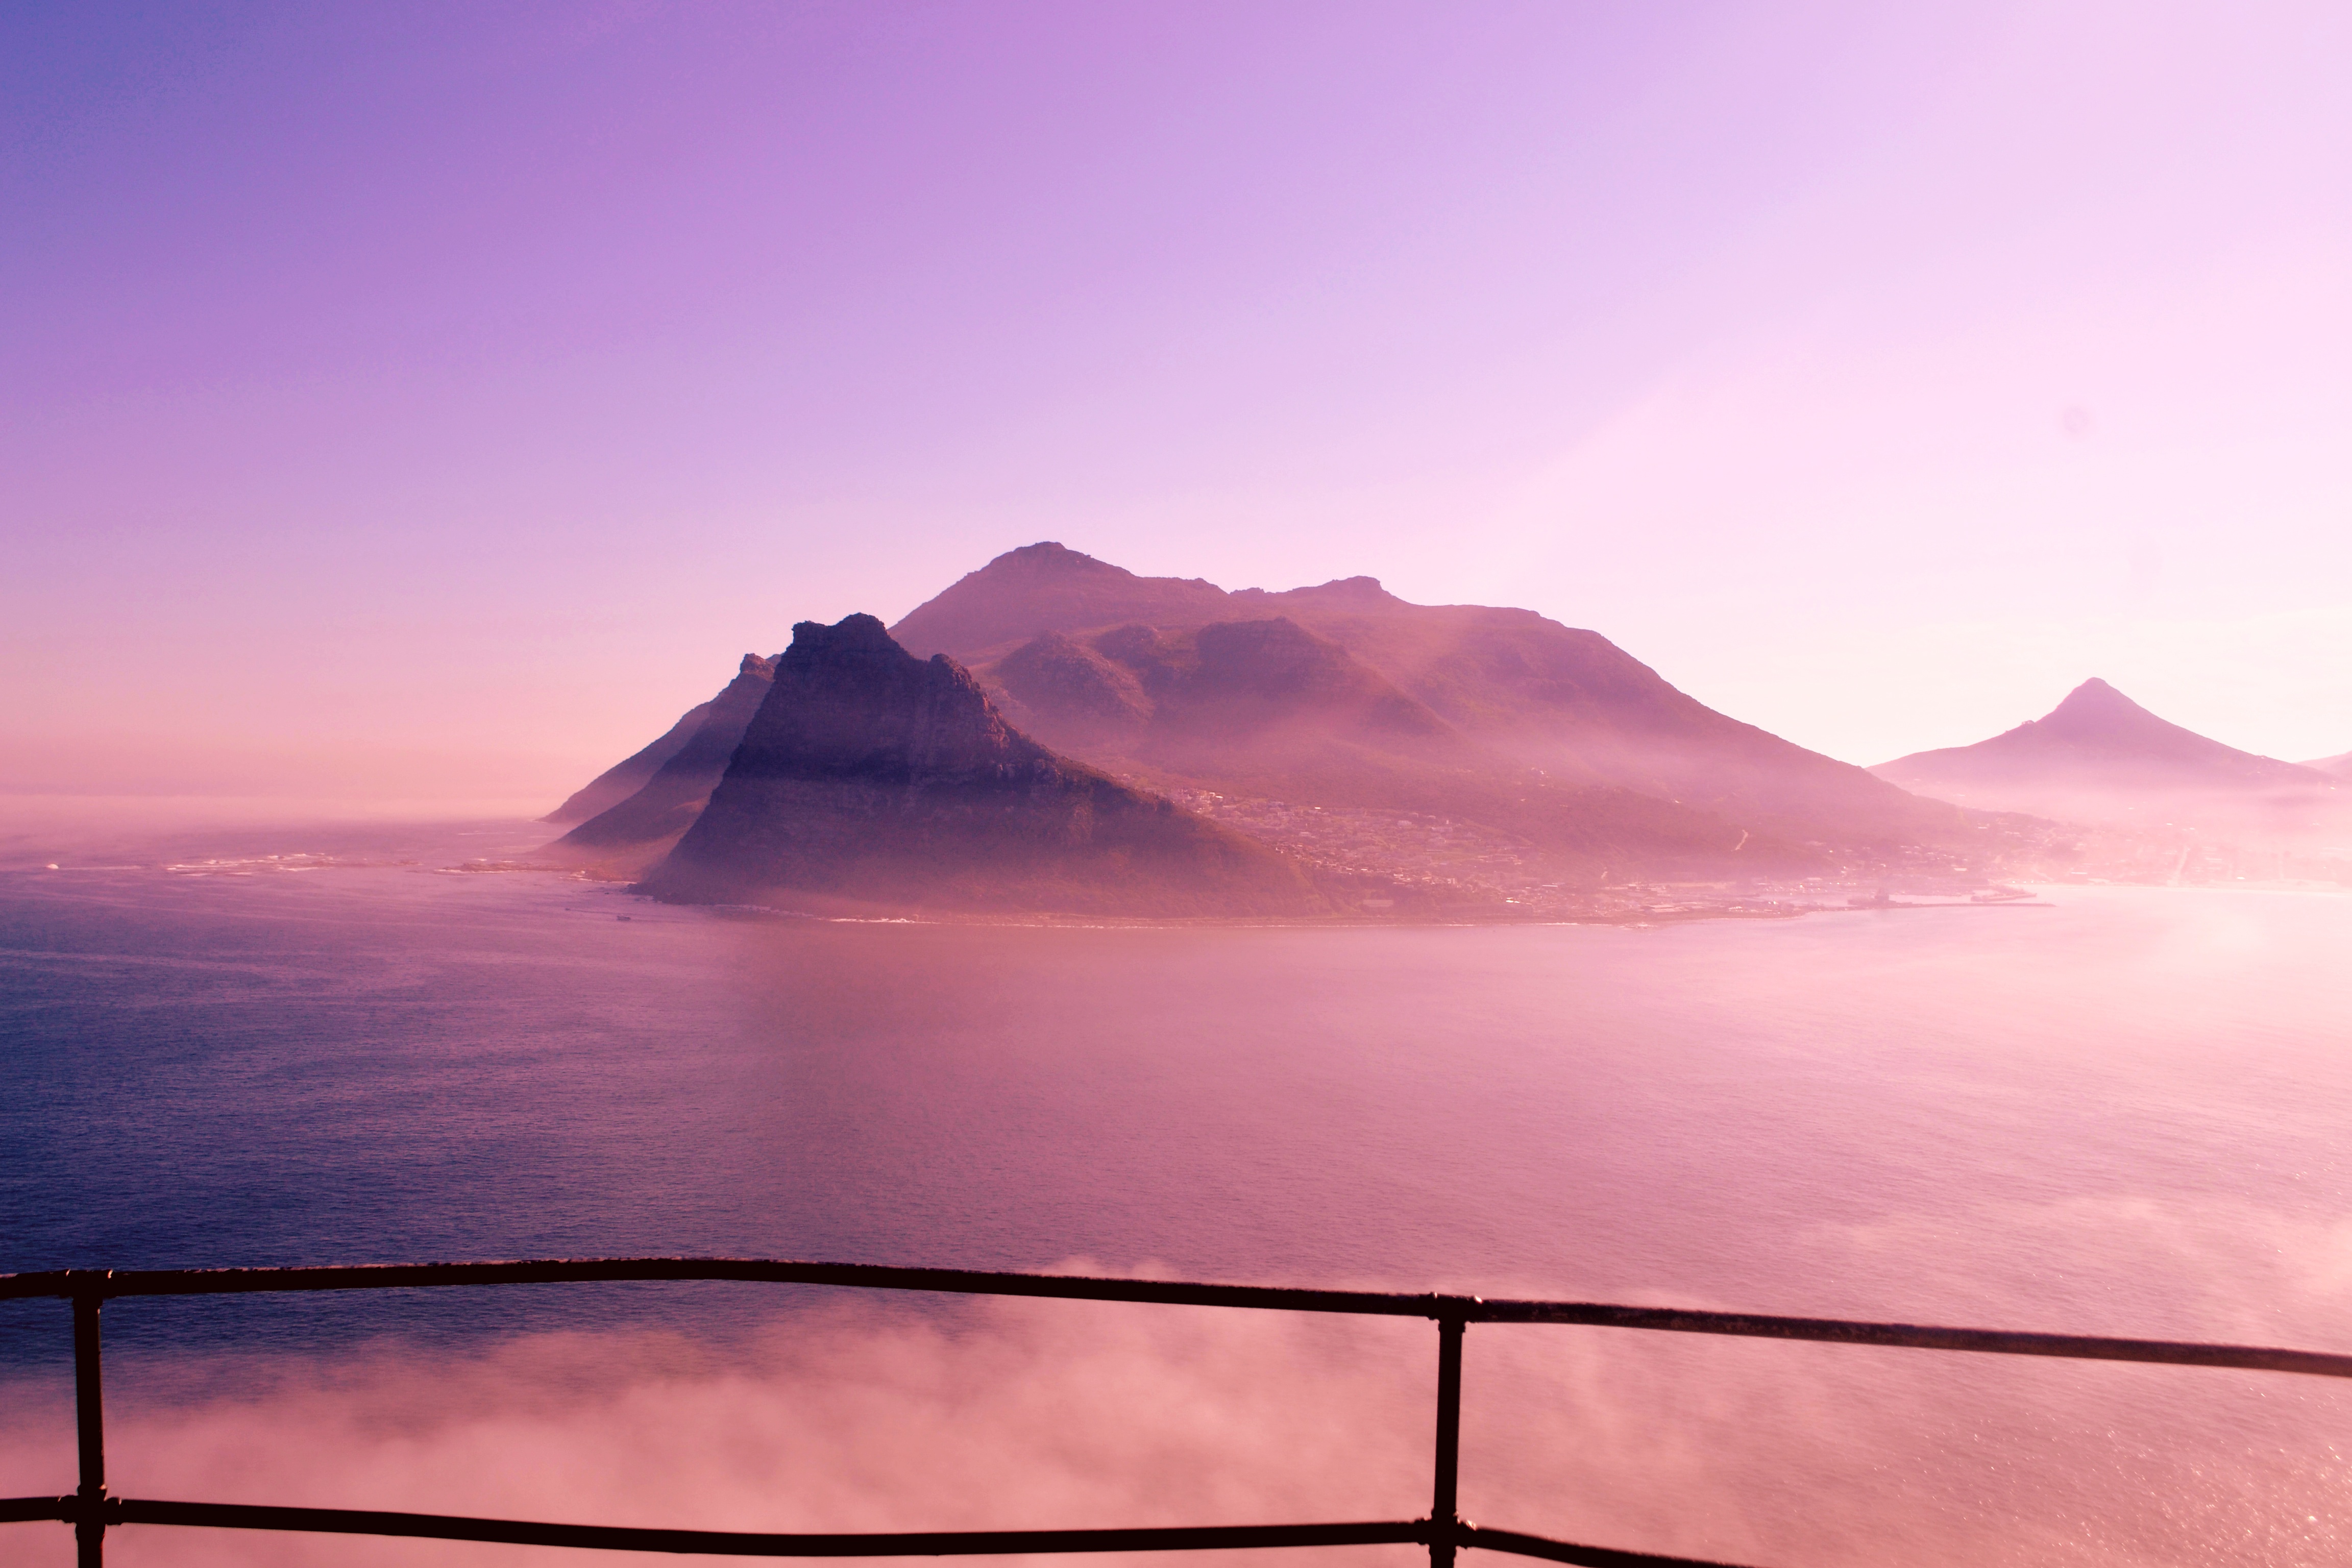
sea, coast, horizon, mountain, cloud, sky, sunrise, sunset, morning, dawn, dusk, reflection, atmospheric phenomenon